Word of the year (Norway)

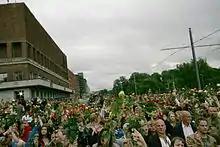
Rose marches after the 2011 Norway attacks made the word of the year in 2011

Choices since 2008 have been ('financial crisis'), ('swine influenza'), ('ash stuck'), ('rose march'), (referring to living on benefits from NAV, the public welfare agency, without really needing it) and ('slow-TV'). In addition, the language council mentions other notable words of the year; since 2012 it has listed ten words.